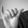
ASL letter: Y